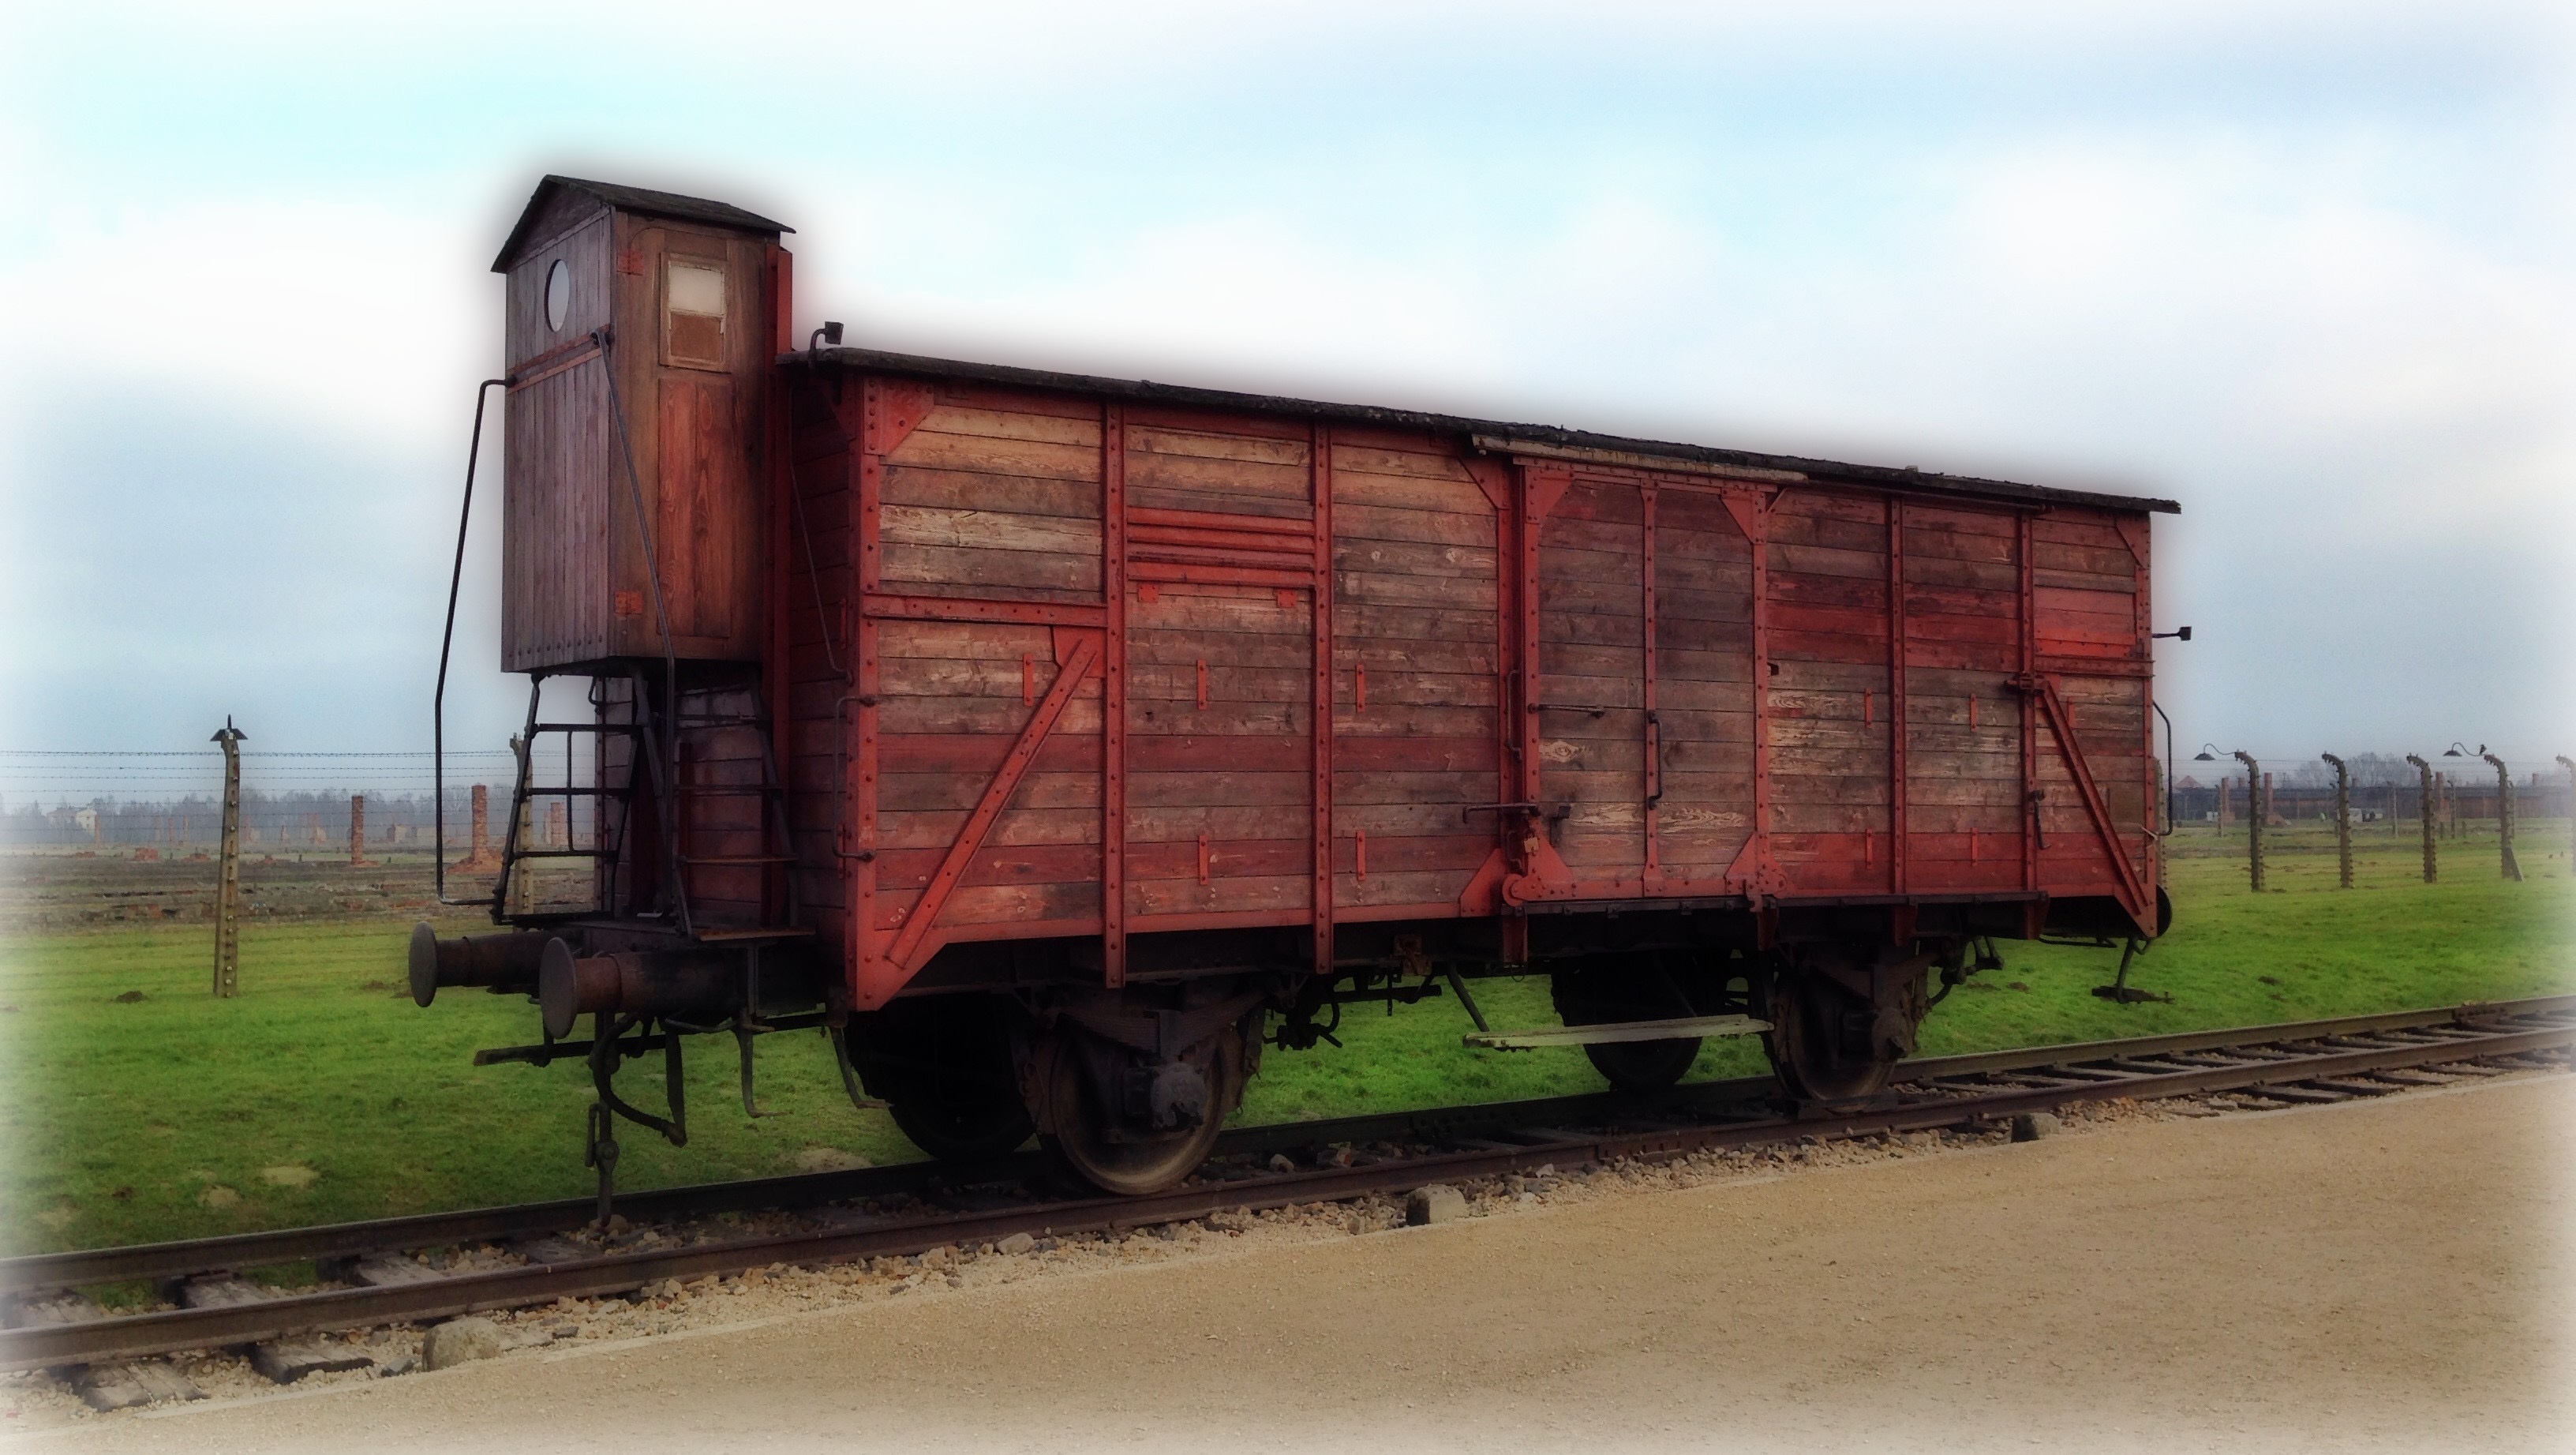
track, train, transport, vehicle, locomotive, cargo, history, the museum, auschwitz, rail transport, concentration camp, land vehicle, freight car, rolling stock, railroad car, passenger car